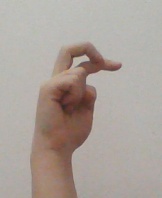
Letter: zay